Charles Aránguiz

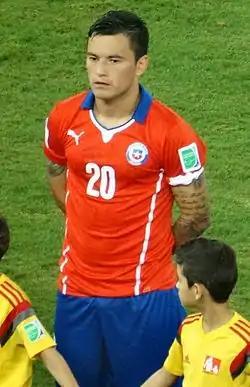
Aránguiz during the hymn ceremony at the Chile vs. Australia match for the 2014 FIFA World Cup

Aránguiz participated in Milk Cup in 2007. In 2008, he participated in Toulon Tournament, Milk Cup, and the Talents Cup. Along with Chile youth team he won the 2008 João Havelange Tournament. He participated for the U-20 Chile team in 2009 South American Youth Championship; there he scored one goal in the championship from a free kick.